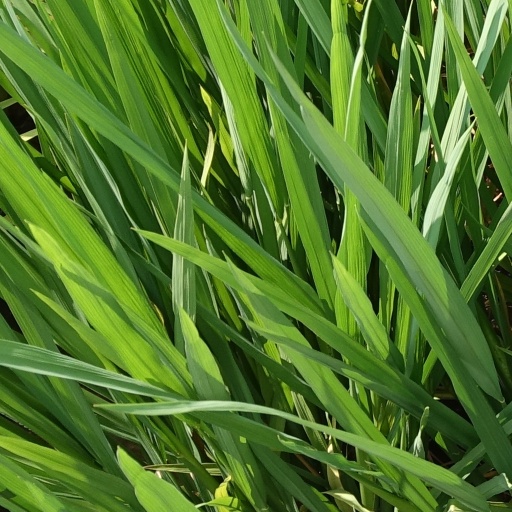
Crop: rice